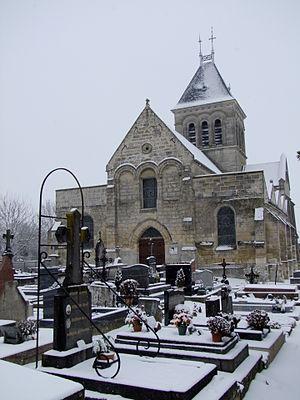
Eglise de Lagny (Oise) sous la neige
Lagny est une commune française située au Nord-Est du département de l'Oise en région Hauts-de-France.